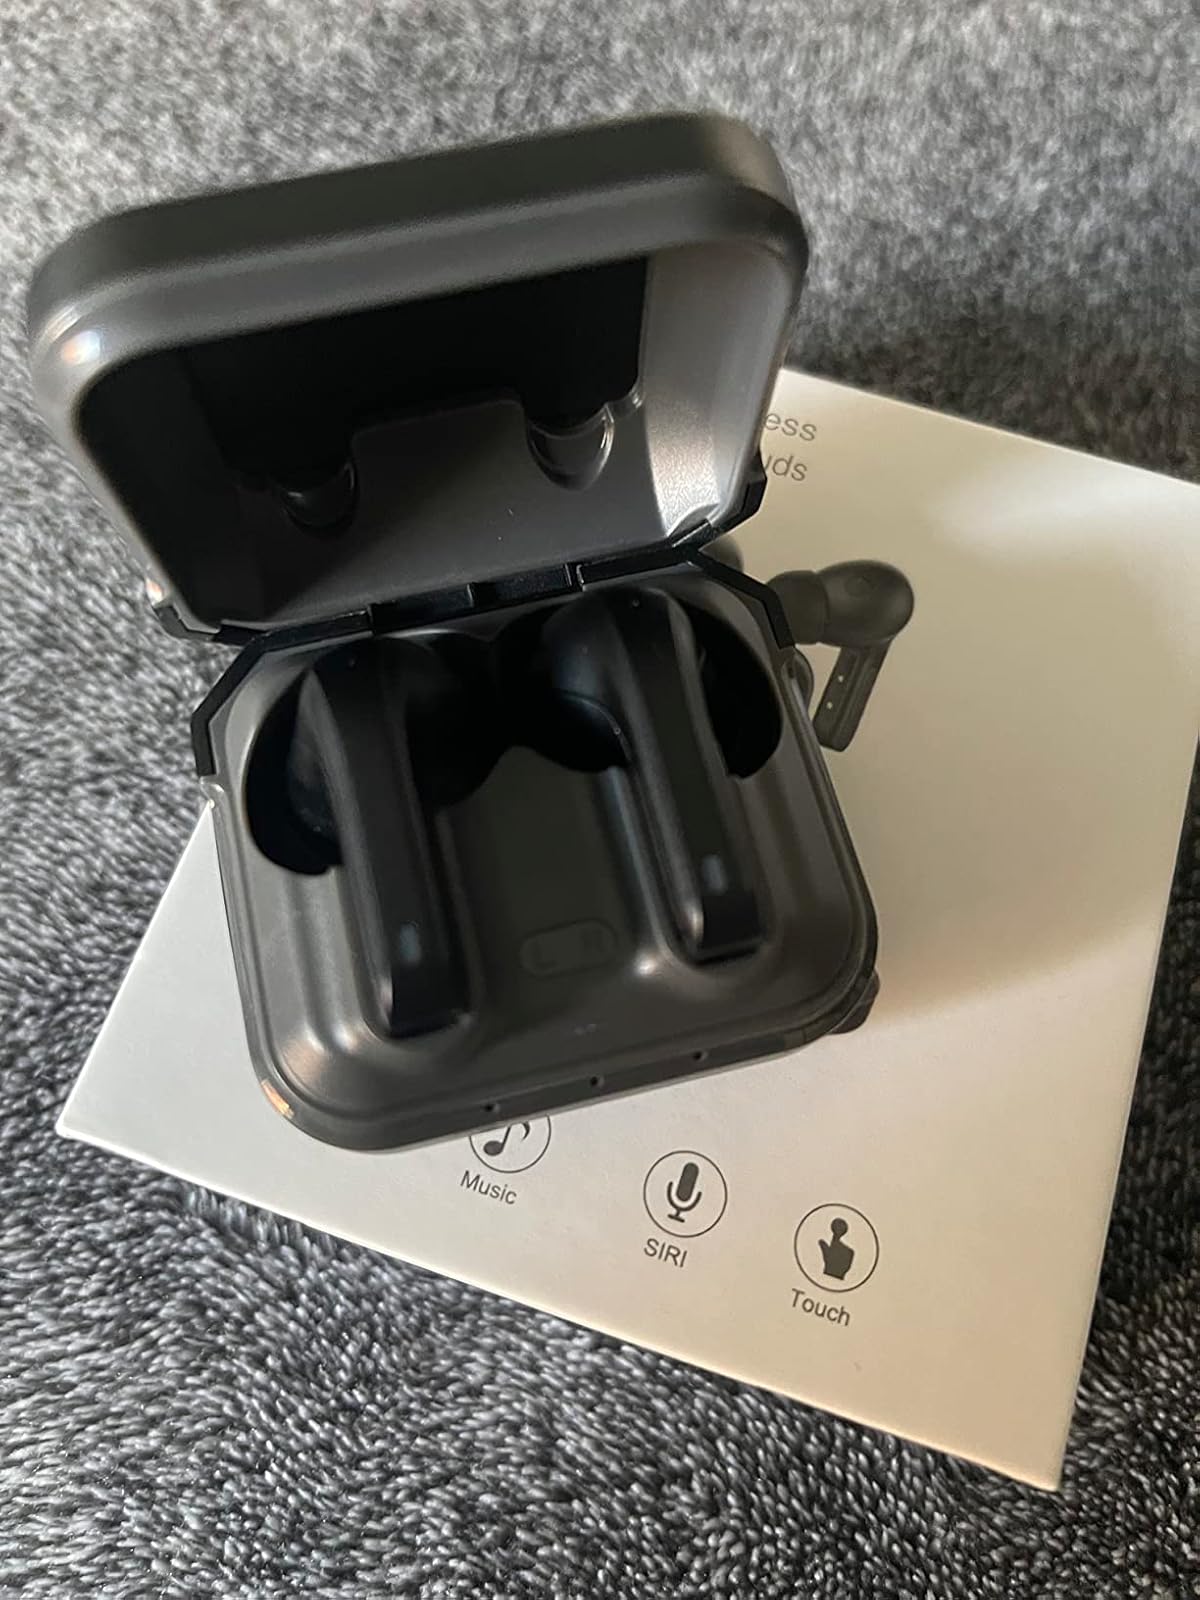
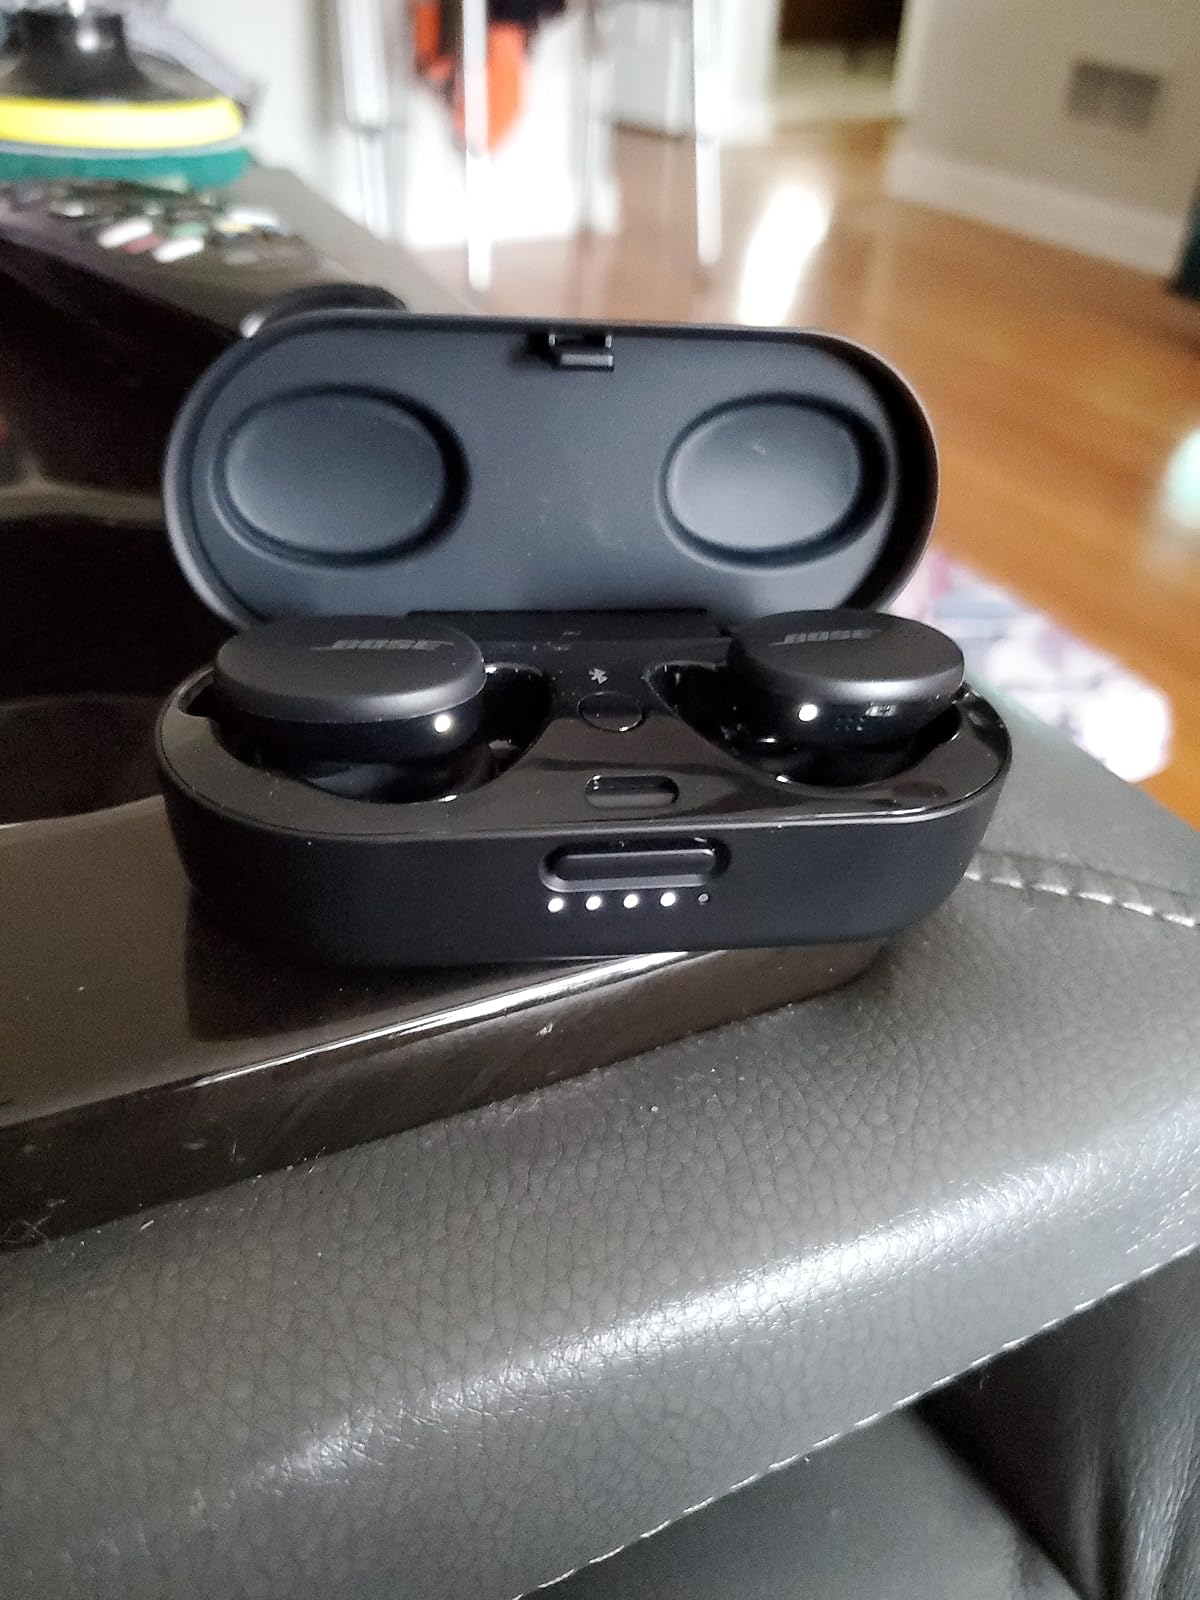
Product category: earbuds
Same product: no